Ninian Comper

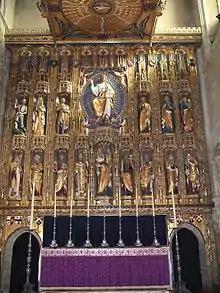
Reredos in Wymondham Abbey, designed by Comper

Comper is noted for continuing the tradition of designing altars in a medieval fashion, known as the 'English altar', which was first re-introduced by A. W. Pugin. An 'English altar' is an altar surrounded by riddel posts, from which riddel curtains hang, contemporary creations of which sometimes include a gradine (ledge), and despite its name, it is found in not just Medieval England, but other parts of Europe as well, including France and Italy. Comper designed a number of remarkable altar screens (reredos), inspired by medieval originals. Wymondham Abbey, Norfolk, has one example. He was capable of innovative planning; his Church of St Mary-in-the-Baum, Rochdale responds to a restricted urban site by placing the "sensationally high" nave on the well-lit southern side of the building, with the aisle on the north side.